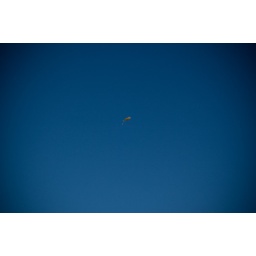
This epitomizes fall for me. Ice clear blue skies punctured by falling leaves.